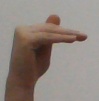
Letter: khaa